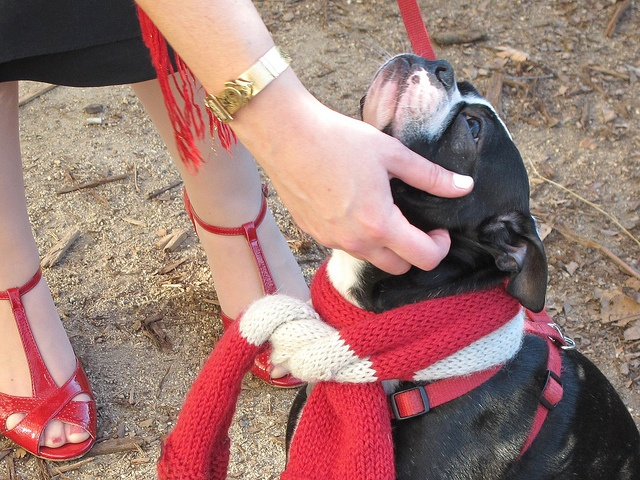
A woman in heels is petting a dog's chin.
A woman petting a dog wearing a scarf.
The dog is wearing a red scarf and is being petted by the woman with red shoes.
A dog wearing a scarf and on a leash gets a pet from it's owner.
A woman petting a small dog who gazes up at her.